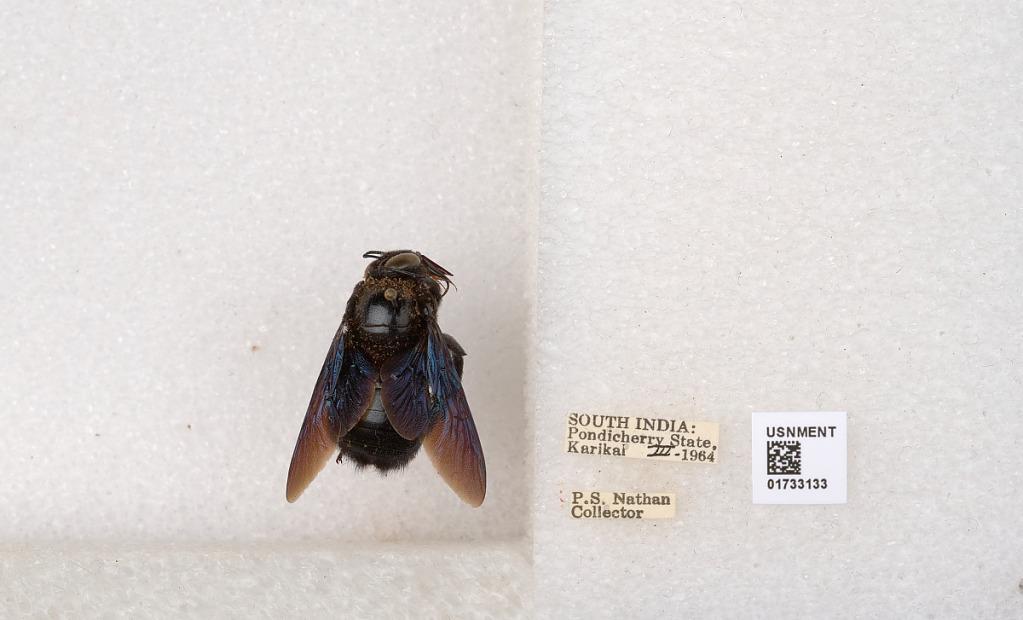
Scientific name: Xylocopa (Ctenoxylocopa) fenestrata (Fabricius)
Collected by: P. Nathan
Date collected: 1964-3-1
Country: India
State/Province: Puducherry
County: Karaikal
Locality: Karikal